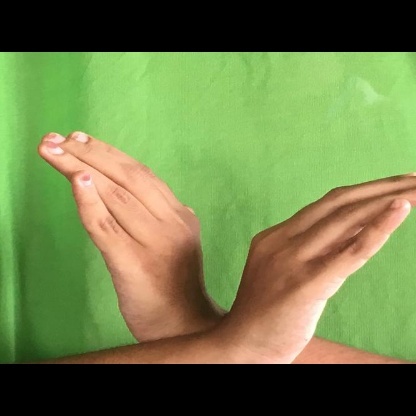
Mudra: Nagabandha